Rabiu Kwankwaso

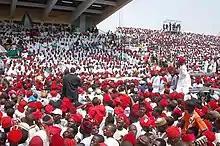
Crowd of supporters (distinguished by the red hats) at the inauguration of Kwankwaso as Governor of Kano state and supreme leader of the Kwankwasiyya ideology, 29 May 2011

Kwankwaso represented Kano Central Senatorial District at the Senate of Nigeria from May 2015 to May 2019.